John Robinson (Harwich MP)

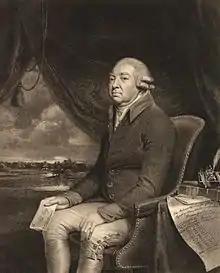
John Robinson, engraving by William Bond after George Francis Joseph

He was a treasury secretary of obscure origin, characterized by extraordinary diligence, efficiency, persistence, and deep conservatism.